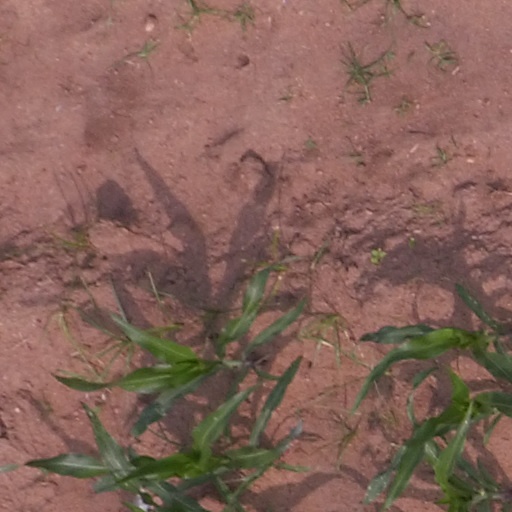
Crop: maize; corn